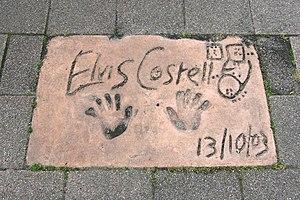
Elvis Costello est un auteur-compositeur-interprète anglais d'origine irlandaise.